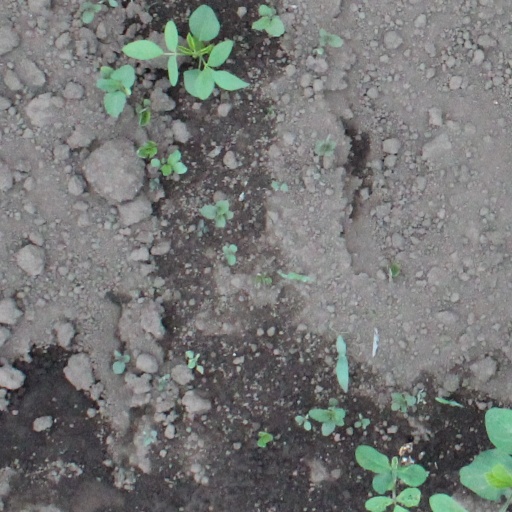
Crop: soybean